Santa Clarita, California

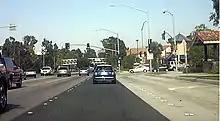
A stretch of Valencia Boulevard in July 2004, near the Valencia Town Center. The bridge in the distance carries a "paseo" (a type of dedicated pedestrian pathway) over the roadway.

After multiple failed attempts to form a city and at least two failed attempts to form a separate county, residents of the Santa Clarita Valley finally incorporated the City of Santa Clarita on December 15, 1987. The proposal passed by a margin of two to one in that year's general election. Other proposed names for the city were "City of the Canyons" and "La Mancha"; "Santa Clarita" narrowly defeated "City of the Canyons." The city's first mayor was future Congressman Buck McKeon.